Talk (streaming service)

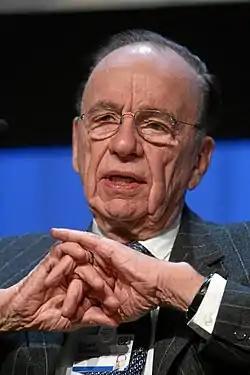
TalkTV marked Rupert Murdoch's return to British television news

The introduction of a new DAB multiplex enabled Talkradio to be relaunched as a separate channel from Talksport on DAB on 21 March 2016. At launch, the station featured presenters Paul Ross, Julia Hartley-Brewer, Sam Delaney, Jon Holmes, Jonny Gould, and Iain Lee across its weekday schedule. In September 2016, the station's parent company, Wireless, came under the ownership of Rupert Murdoch's News UK, and in the following years tie-ups between the station and his newspapers increased. At times overnight programming is simulcast with Talksport.